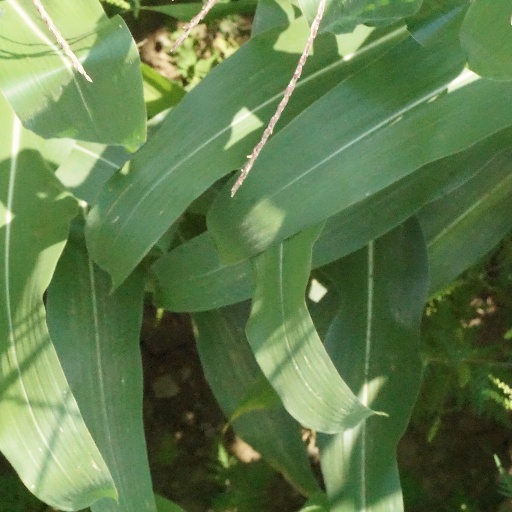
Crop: maize; corn